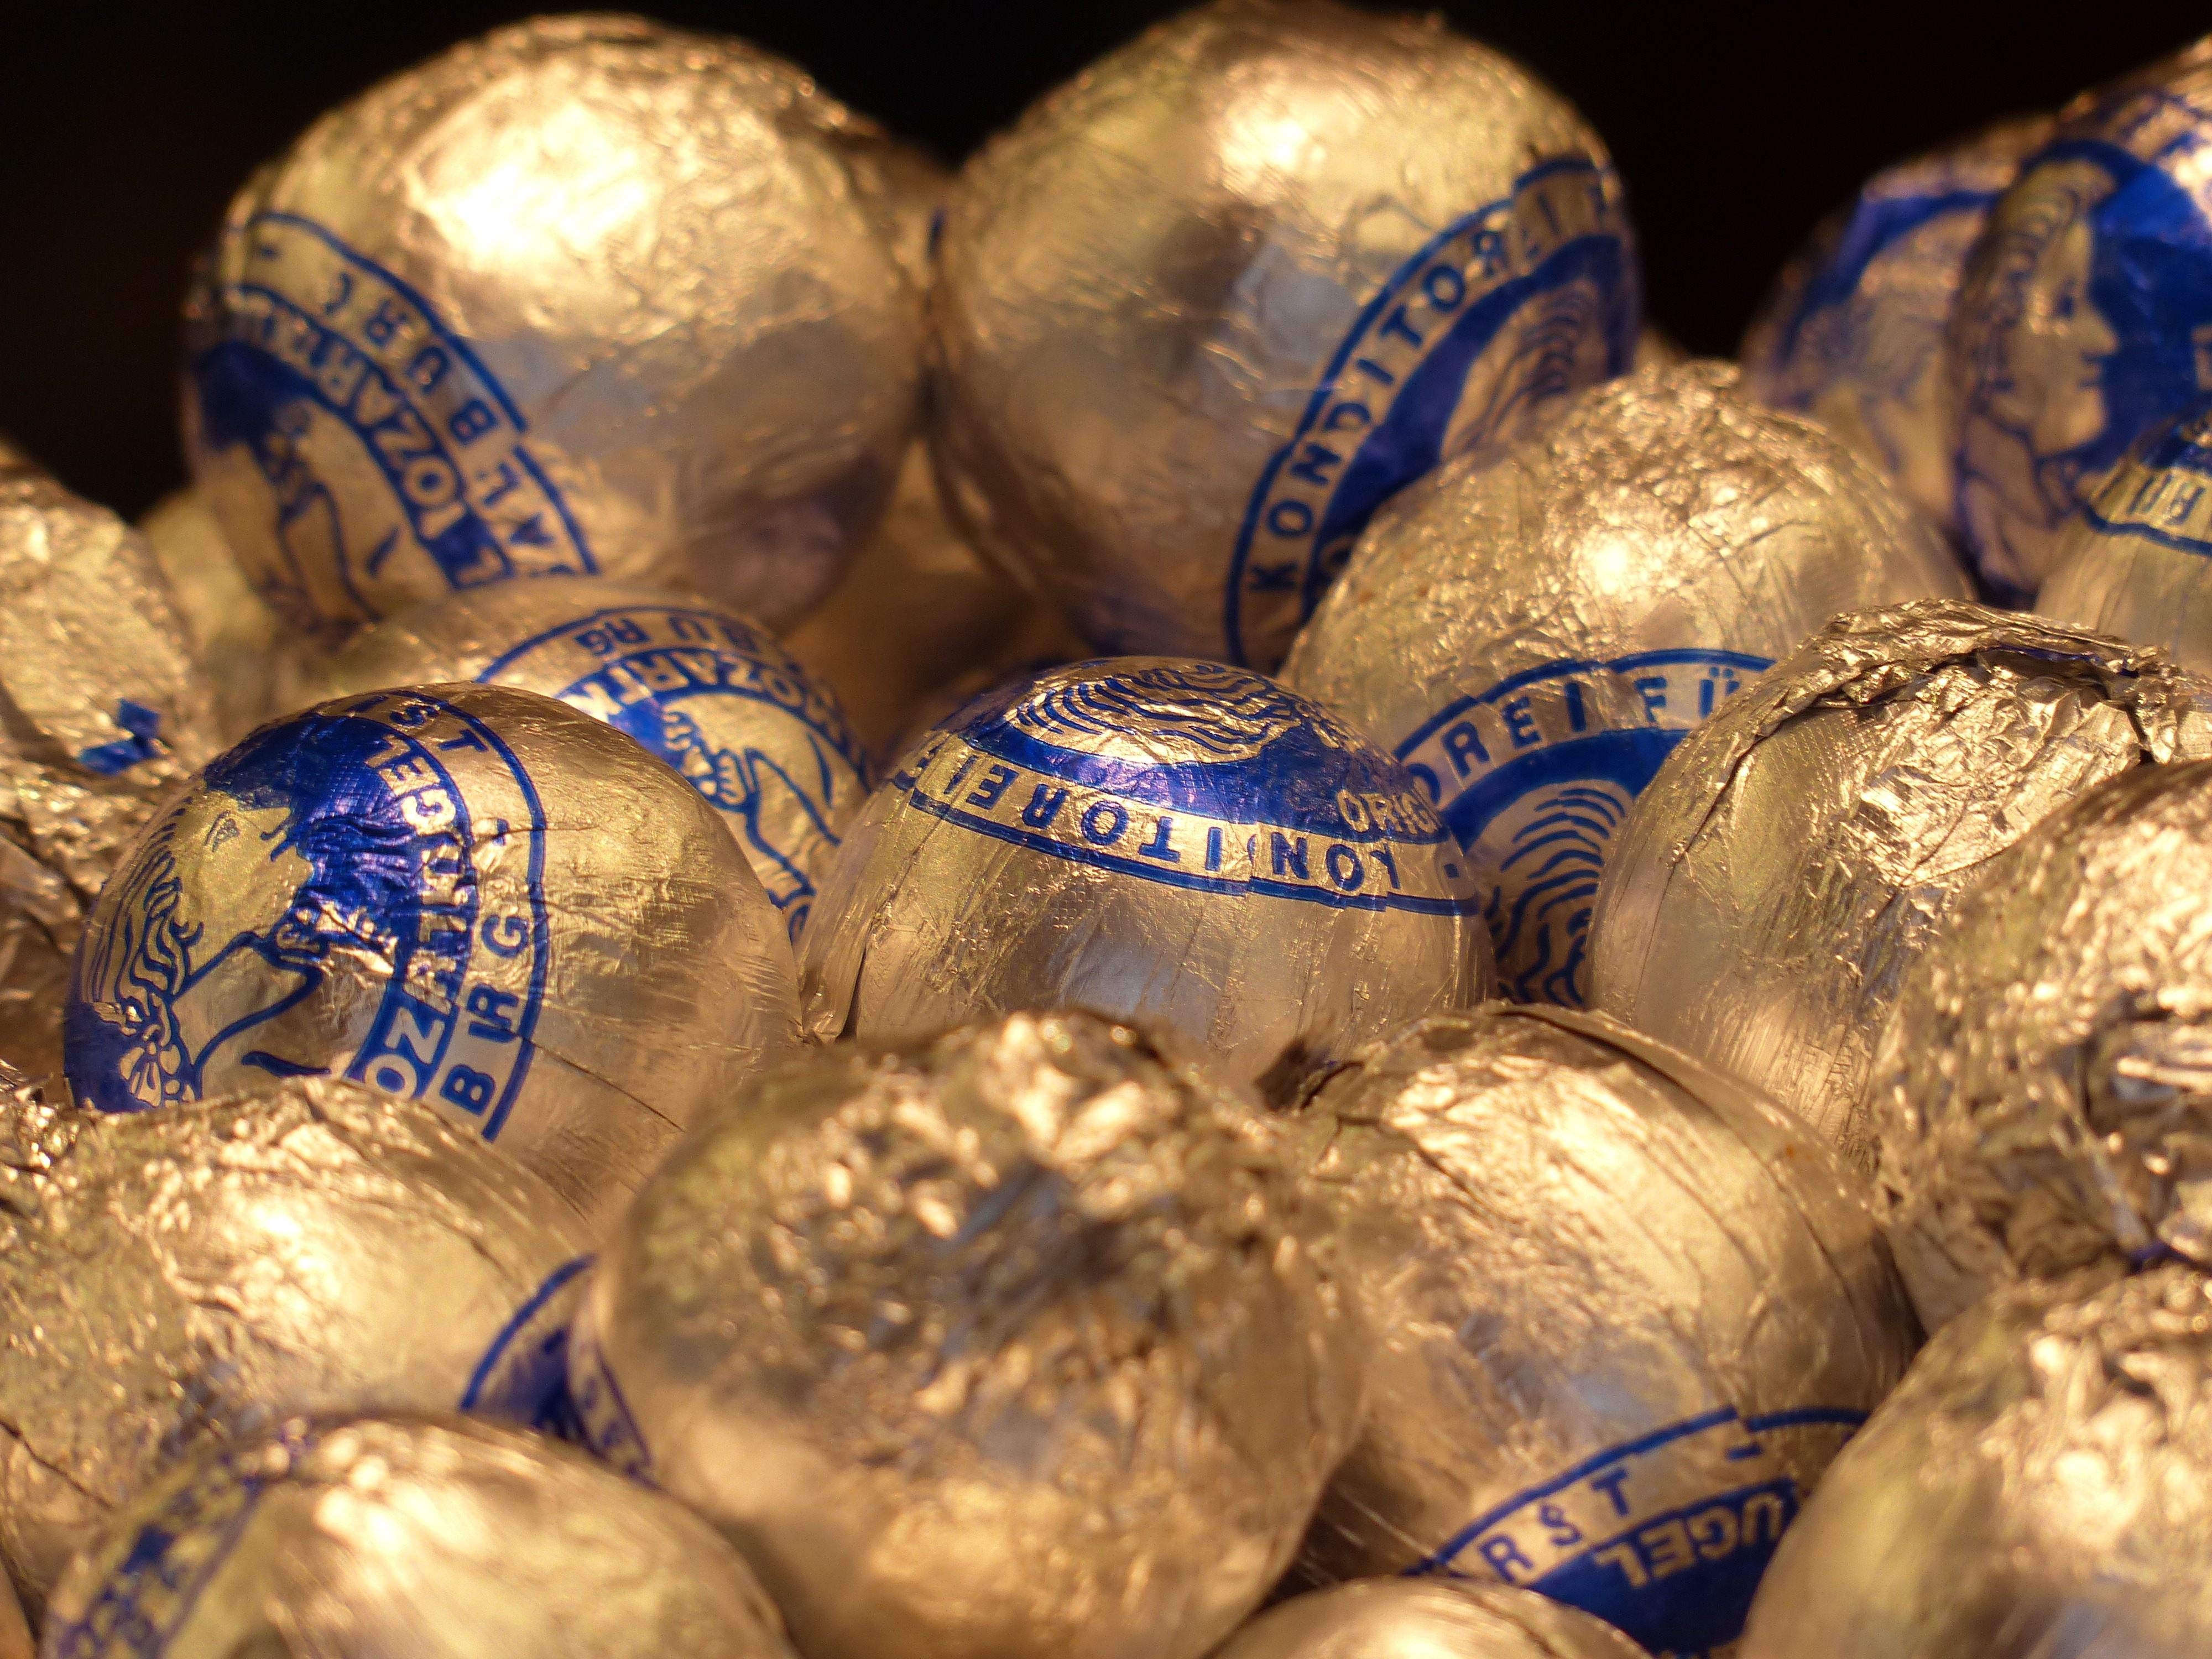
food, golden, produce, shine, chocolate, close up, christmas decoration, souvenir, packed, sweetness, macro photography, chocolates, mitbringsel, mozartkugeln, salt bug